Rolls-Royce Turbomeca RTM322

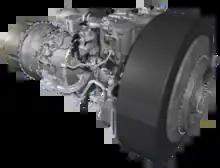
Safran Aneto

The first 2,500 shp -1K was selected to power the Leonardo AW149 and Leonardo AW189K twin to extend its capabilities, it flew in March 2017 and was scheduled to be introduced in the fourth quarter of 2018.